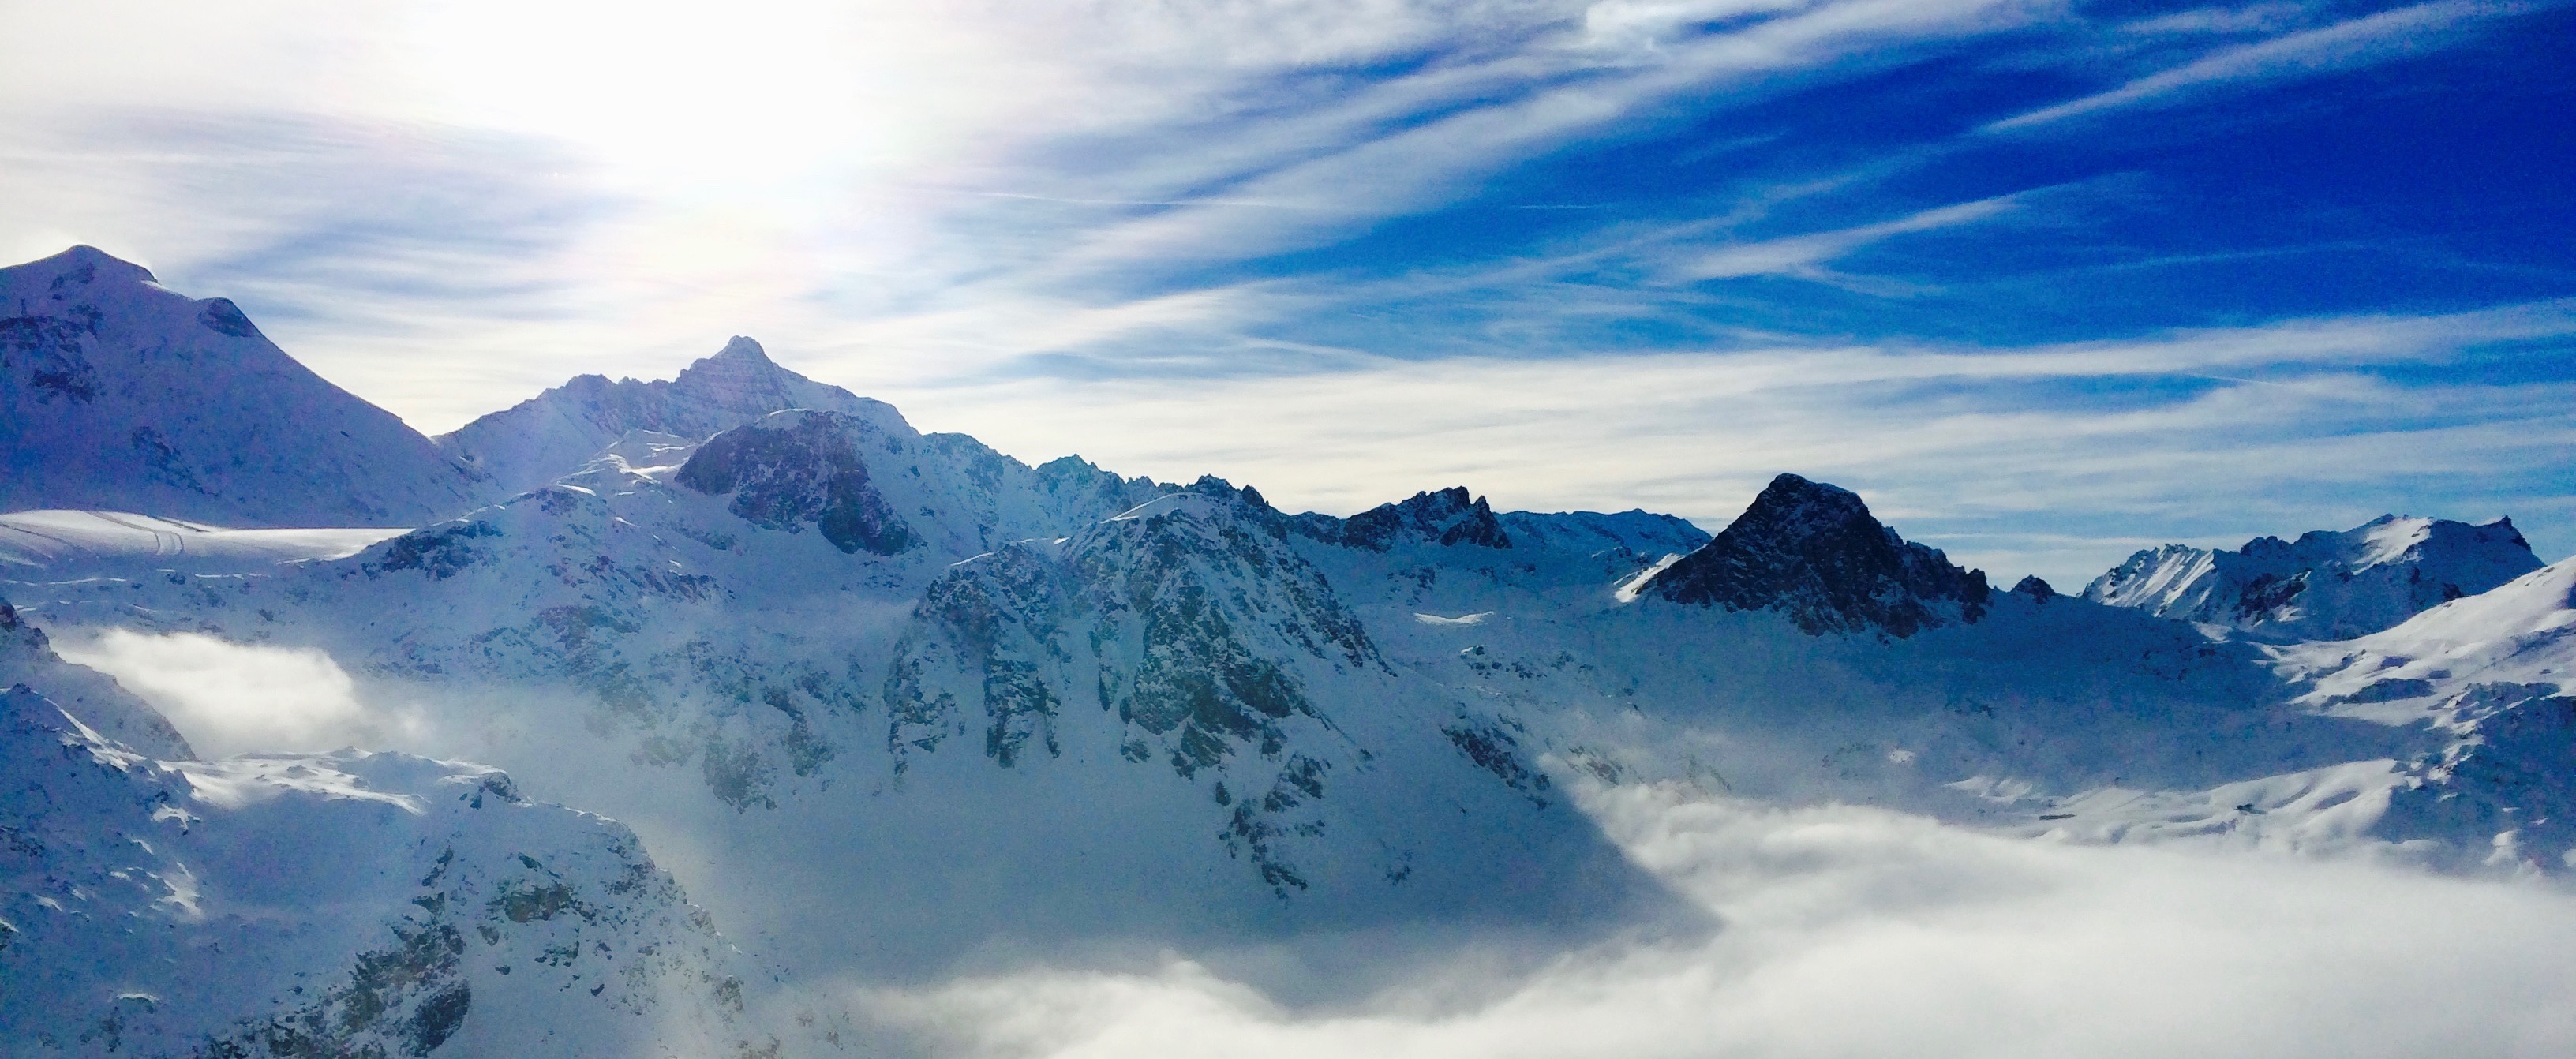
nature, mountain, snow, cold, winter, cloud, peak, mountain range, panorama, alpine, mountain top, ridge, summit, mountains, alps, plateau, piste, landform, geographical feature, mountainous landforms, geological phenomenon